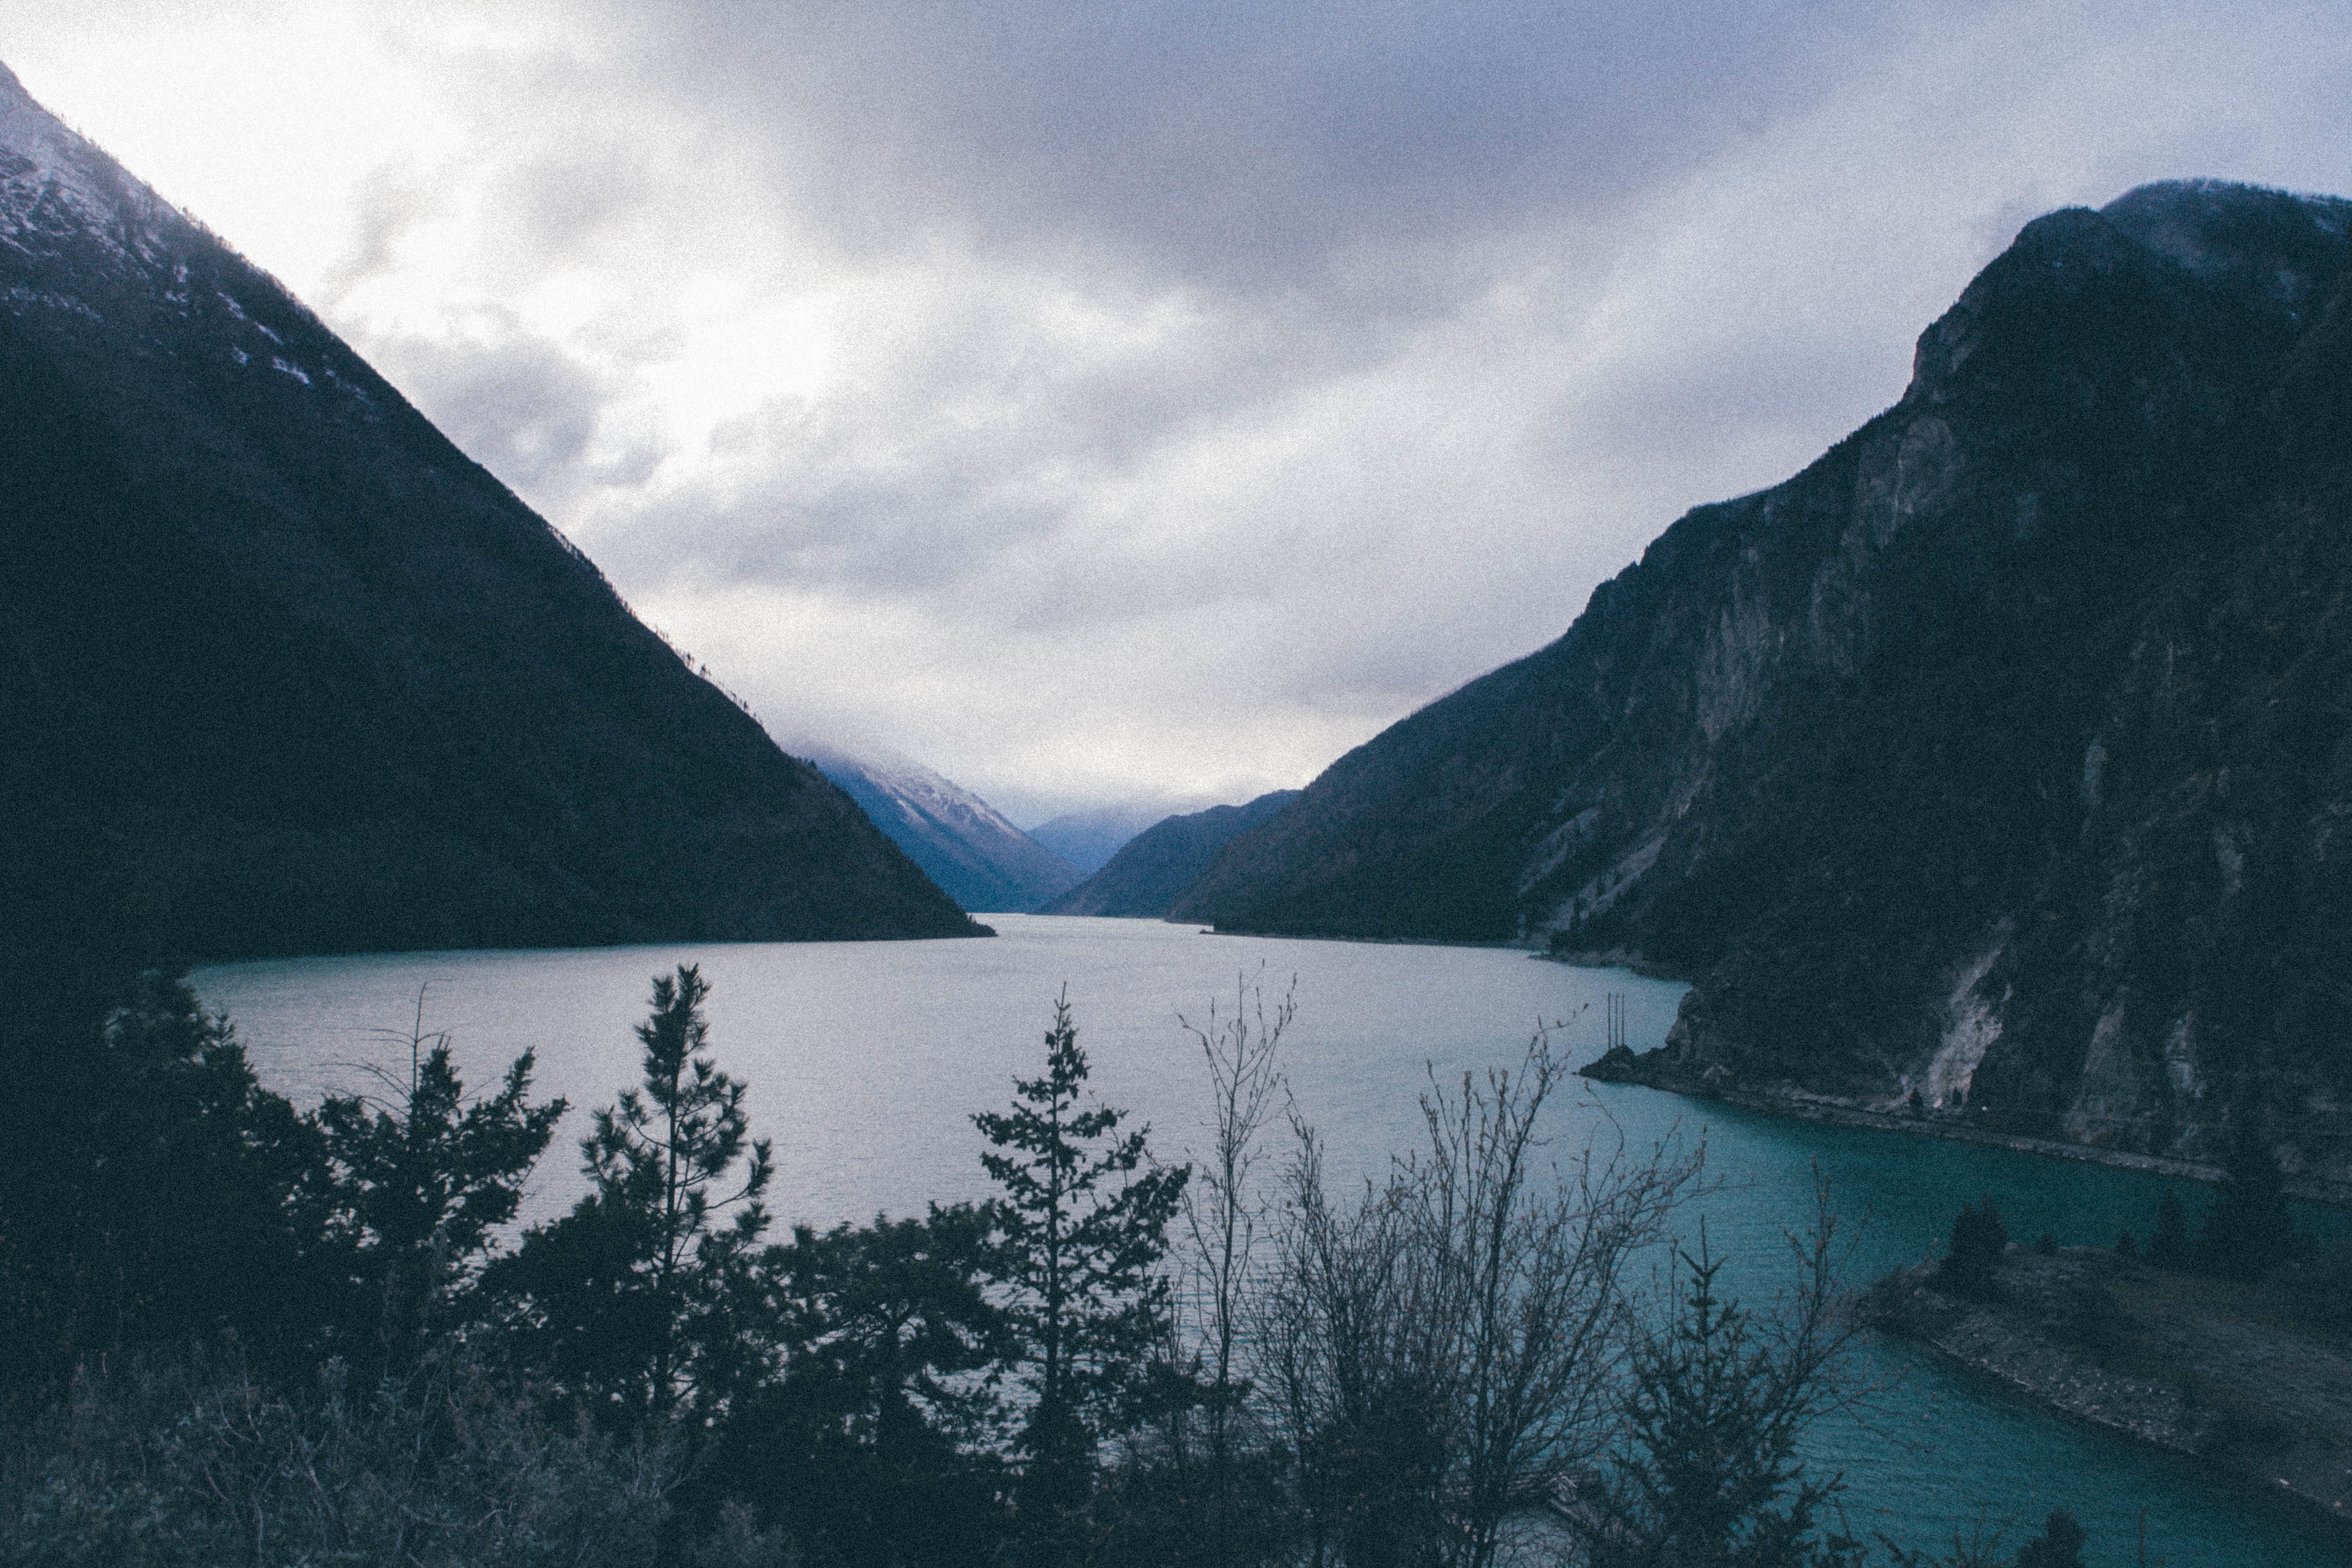
sea, mountain, snow, cloud, lake, mountain range, reflection, glacier, bay, fjord, reservoir, body of water, loch, landform, geographical feature, atmospheric phenomenon, mountainous landforms, glacial landform